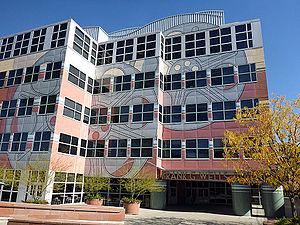
Walt Disney Studios Burbank est à la fois le siège social de la Walt Disney Company et un lieu de production cinématographique, situé à l'adresse postale 500 South Buena Vista Street à Burbank en Californie. Il regroupe des plateaux techniques cinématographiques et un grand nombre de bâtiments aux usages variés. Il comprend plusieurs œuvres architecturales hébergeant les bureaux ou les studios d'animation comme l’ABC Building d'Aldo Rossi, le Team Disney Building de Michael Graves et le Feature Animation Building de Robert A. M. Stern.